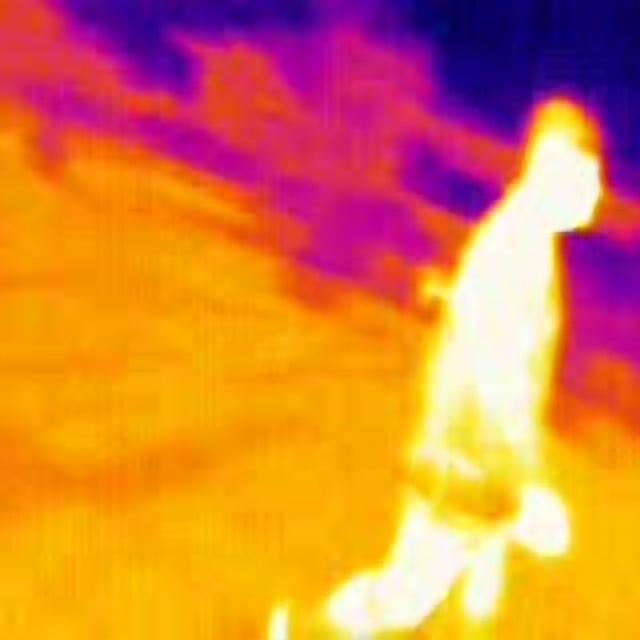
Detected objects:
label: person